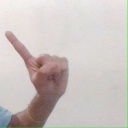
अक्षर: ए